Alexei Badayev

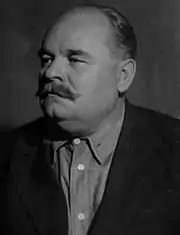
Badaev in 1938

Alexei Yegorovich Badayev (– 3 November 1951) was a Soviet politician, functionary and a nominal head of state of the Russian Soviet Federative Socialist Republic during the leadership of Joseph Stalin.